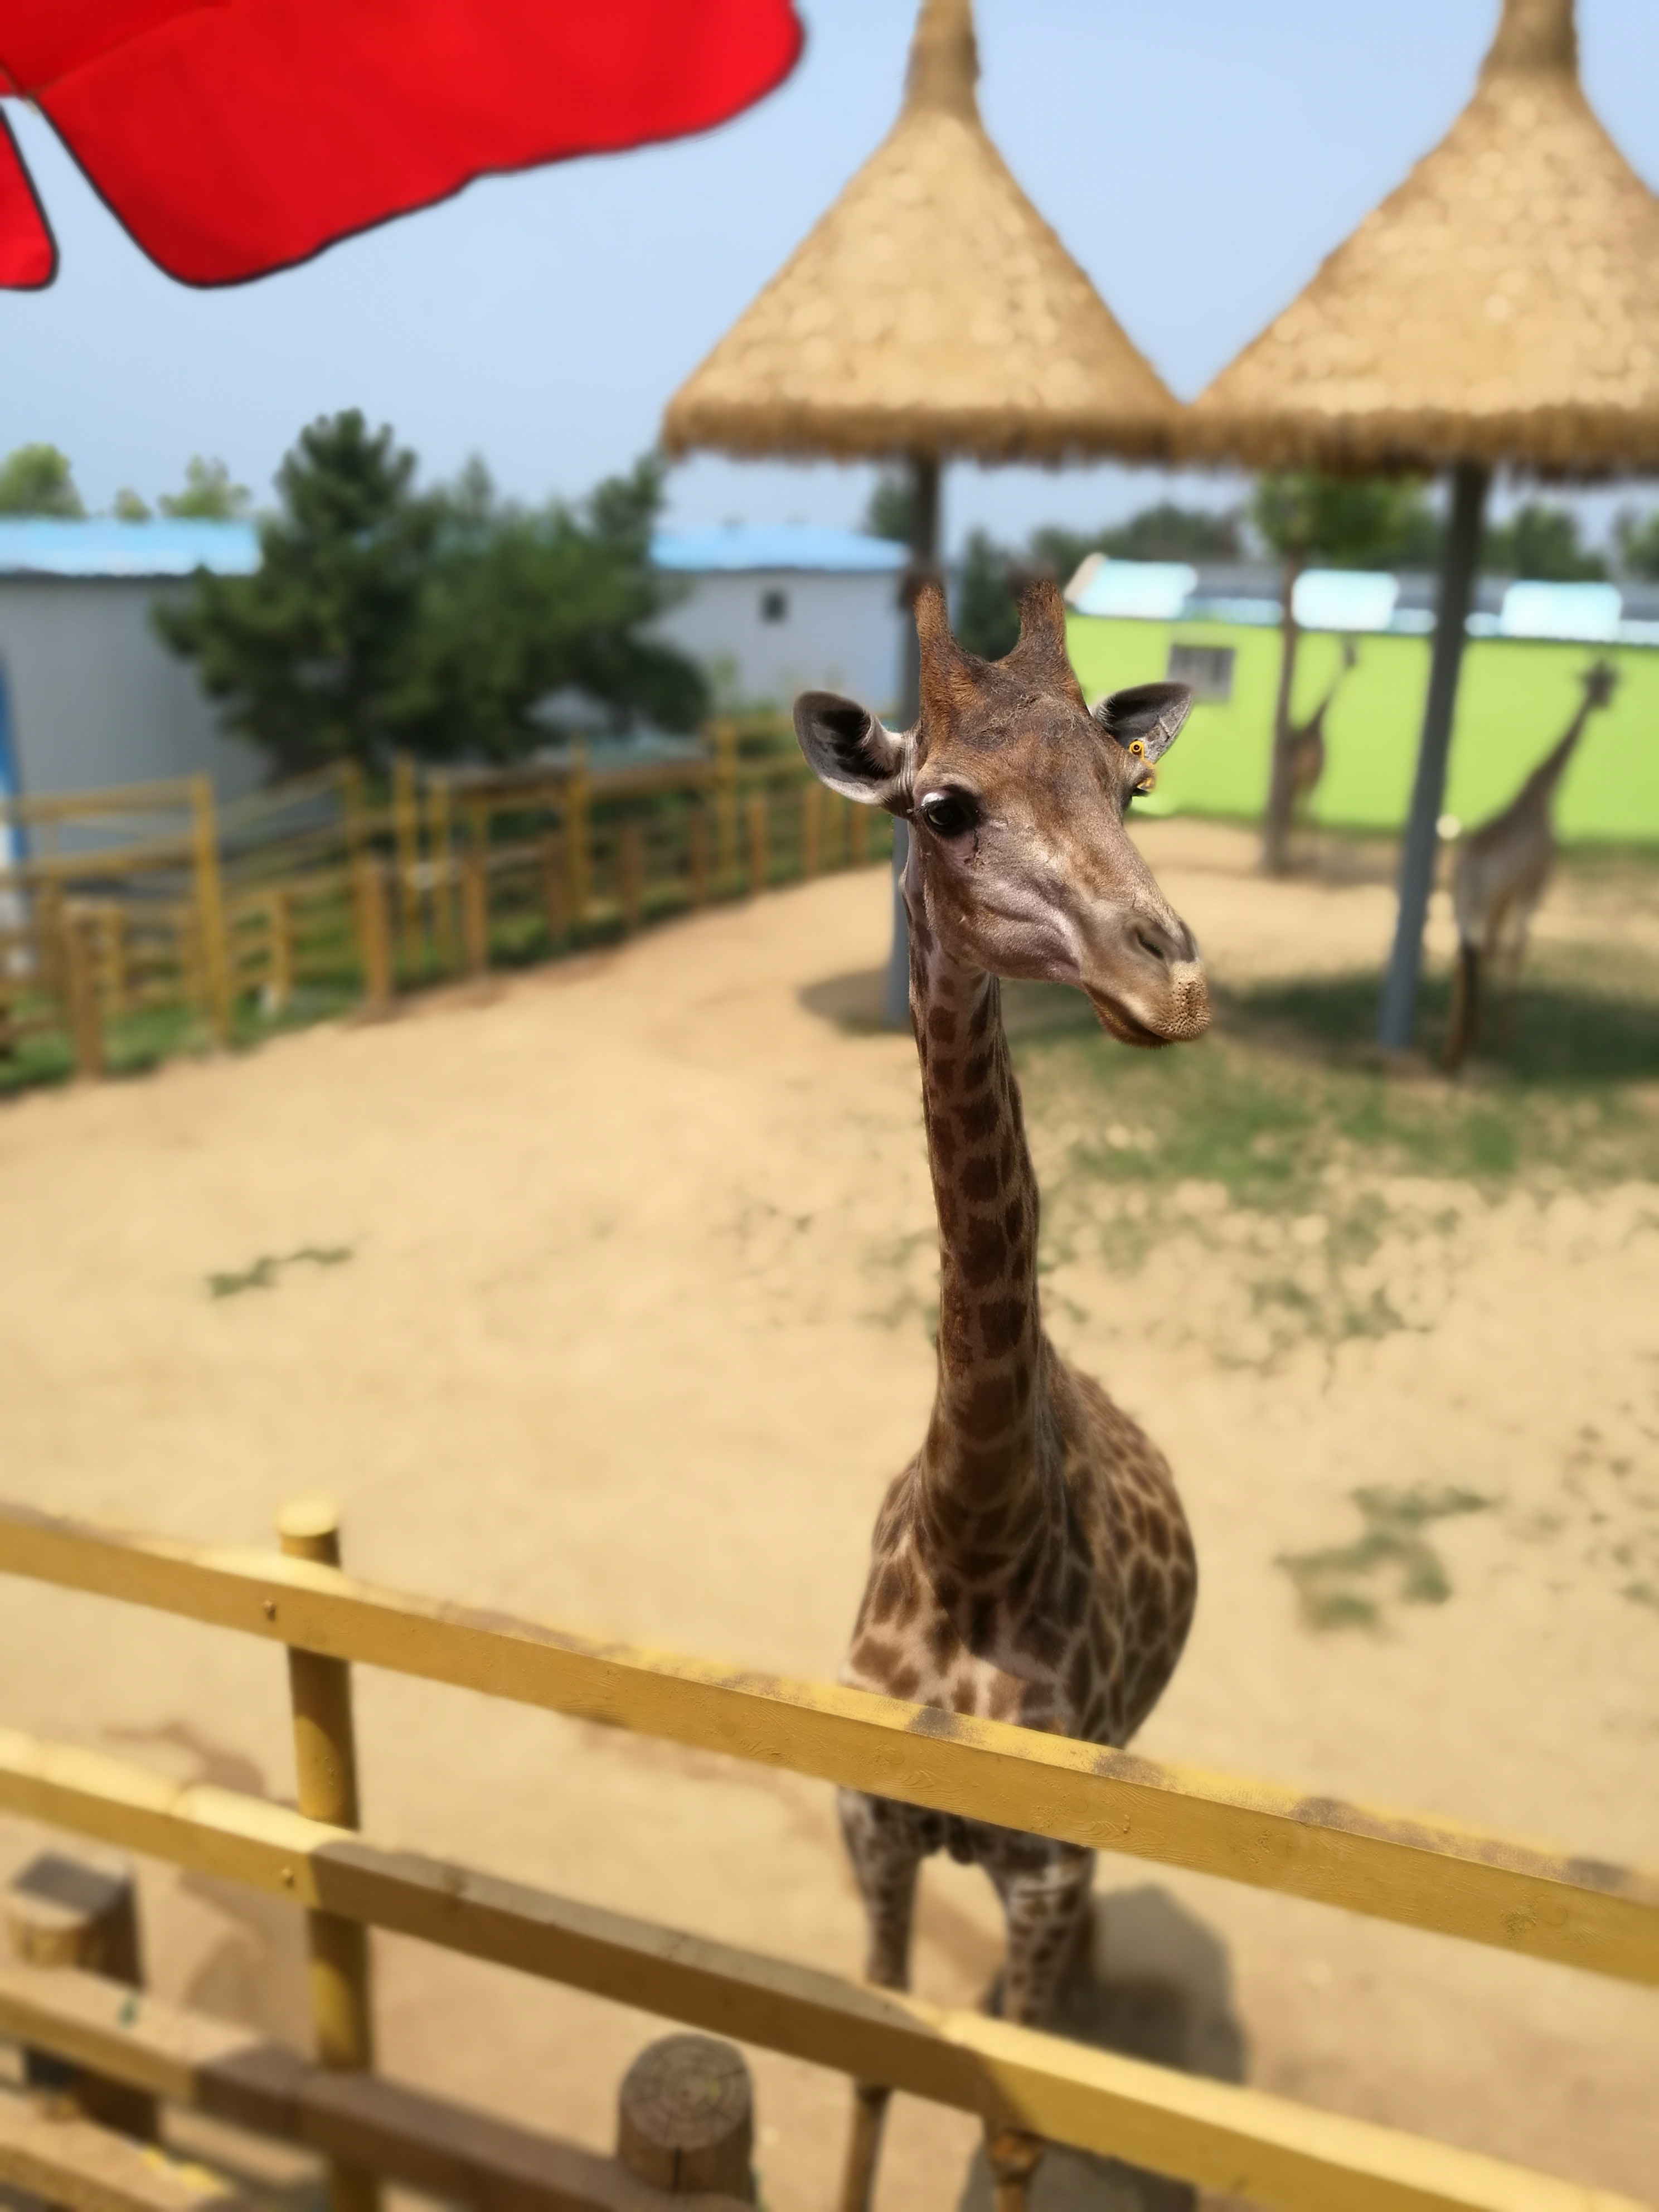
wildlife, zoo, fauna, giraffe, safari, giraffidae